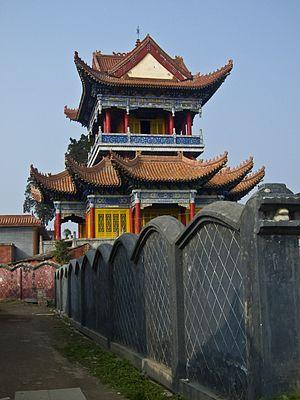
Le district de Hantai est une subdivision administrative de la province du Shaanxi en Chine. Il est placé sous la juridiction de la ville-préfecture de Hanzhong.